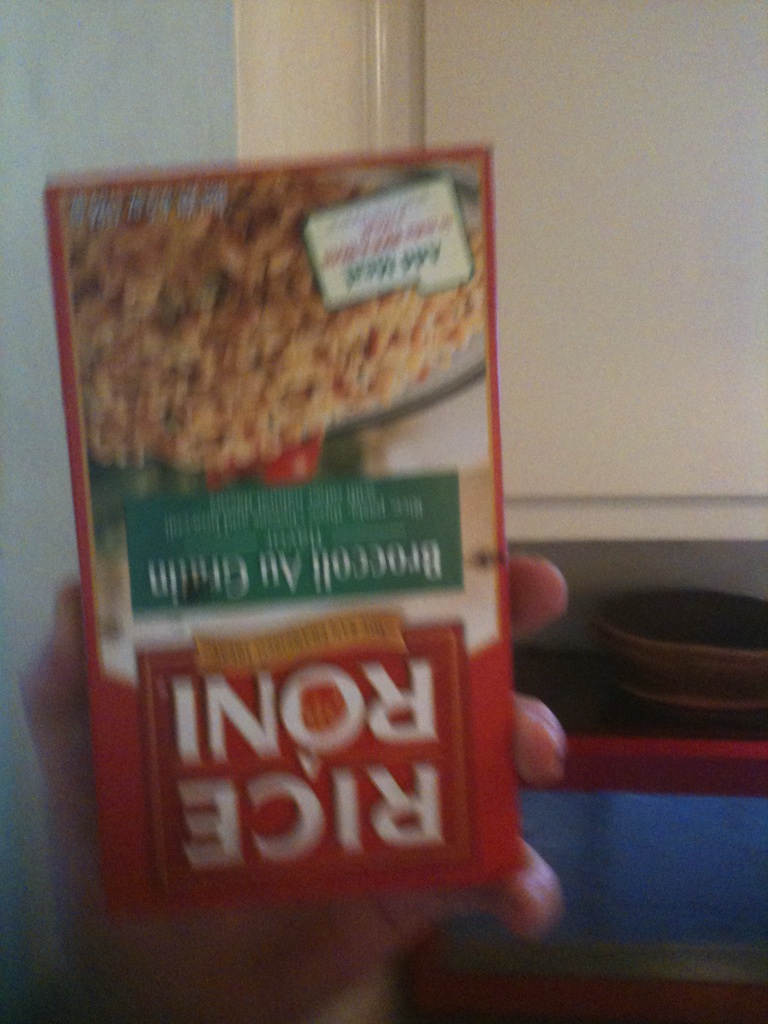Question: Can you tell me what flavor this is please?
Answer: broccoli au gratin